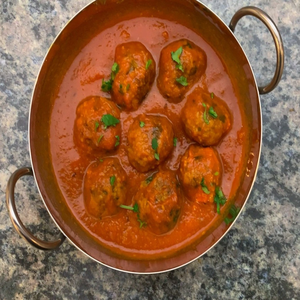
Dish: kofta